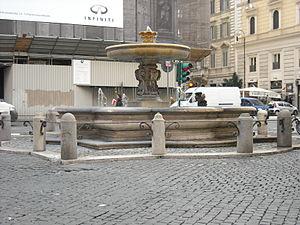
La fontaine de la place Sant'Andrea della Valle, en italien : fontana di piazza Sant'Andrea della Valle, est située sur la place du même nom, à Rome en Italie.